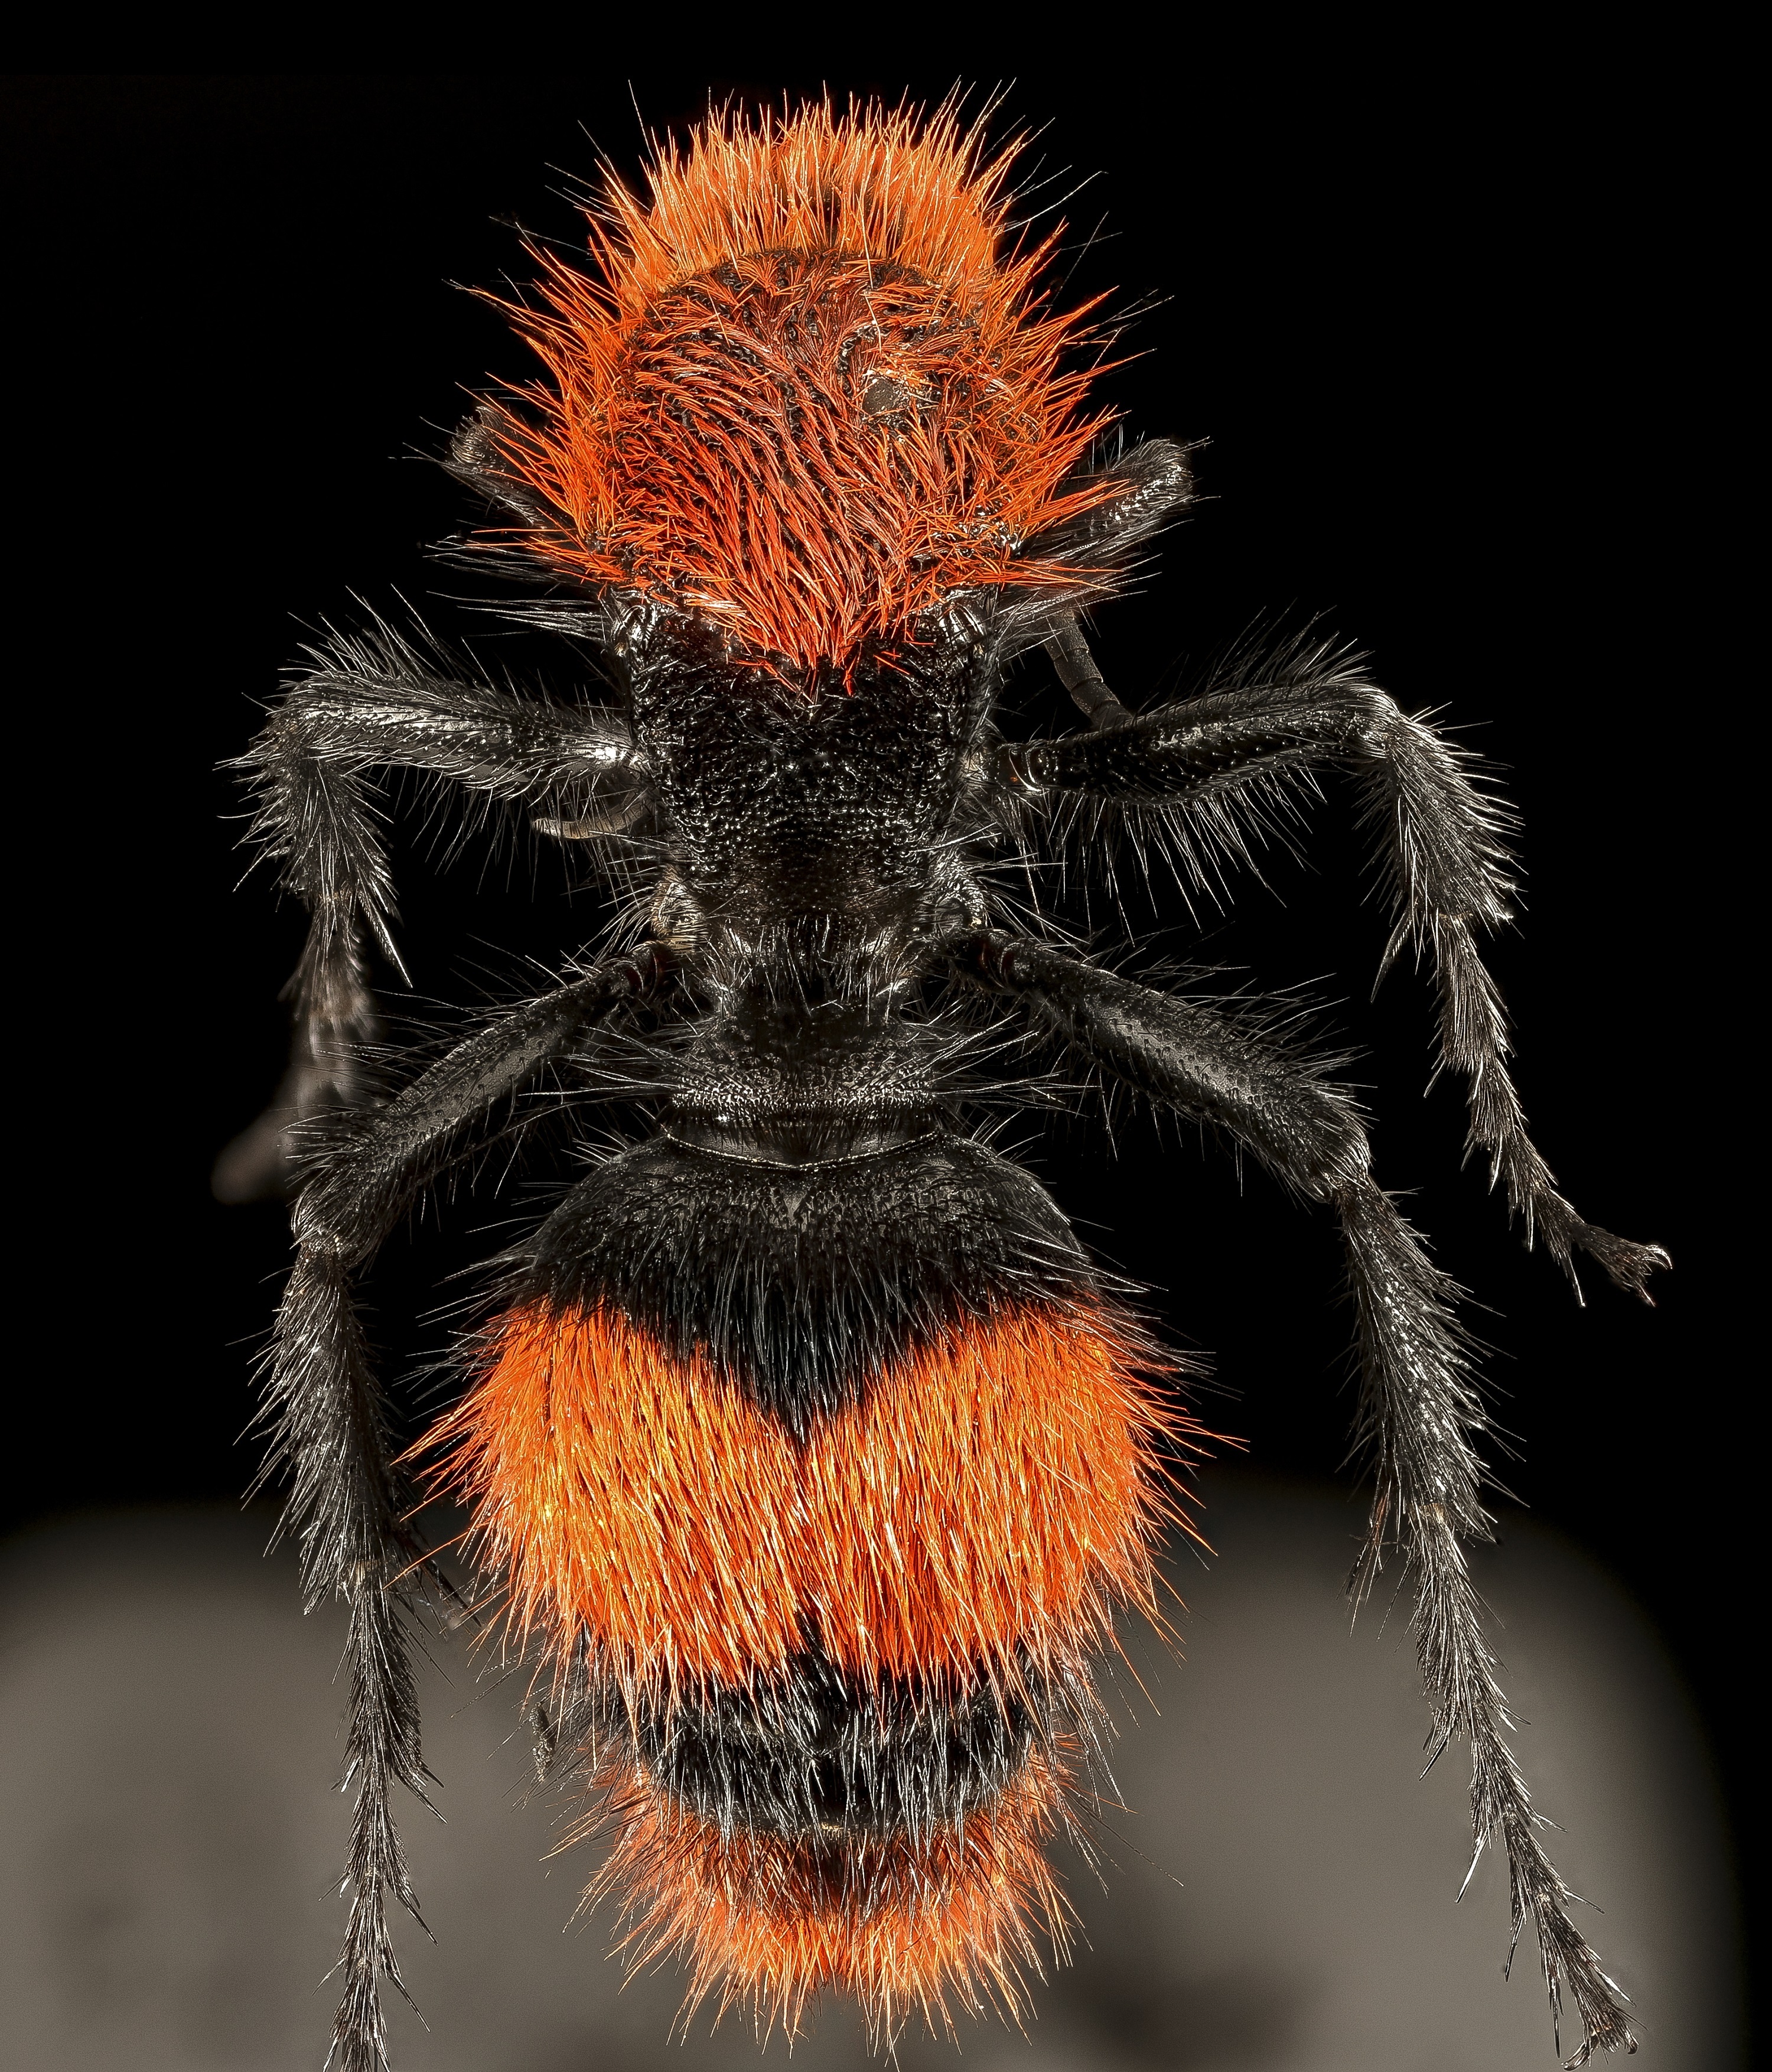
nature, photography, flower, wildlife, insect, macro, fauna, invertebrate, close up, overview, hairy, wasp, s, u, sting, mounted, macro photography, painful, geological survey, flightless, velvet ant, wingless